Caresse Crosby

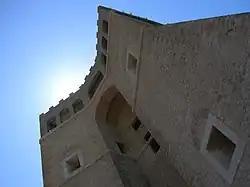
View of the Rocca Sinibalda castle's "maschio" (tall tower) fronting the residential palace.

Harry left Caresse US$100,000 (about $ today) in his will, along with generous bequests to Josephine, Constance, and others. His parents Stephen and Henrietta had the will declared invalid, but reassured Caresse that she would receive US$2000 (approximately $ today) a year until she received money from Walter Berry's estate. Upon Caresse Crosby's return to Europe, she asked her friend Bill Sykes to bring Polleen from Chamonix. She also welcomed Billy home when another friend brought him from boarding school, and the family and friends spent some time at the Mill. Polleen stayed with her mother for a few months, refusing to return to school. Billy returned to Choam, and in 1931 returned to the U.S. to attend the Lenox School.